Trident Studios

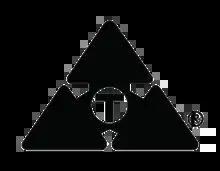
Trident Studios logo

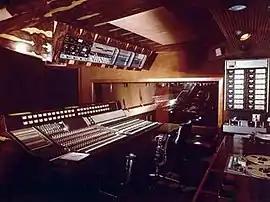
Trident Studios interior circa 1975

Trident Studios was a British recording facility, located at 17 St Anne's Court in London's Soho district between 1968 and 1981. It was constructed in 1967 by Norman Sheffield, drummer of the 1960s group the Hunters, and his brother Barry Sheffield.